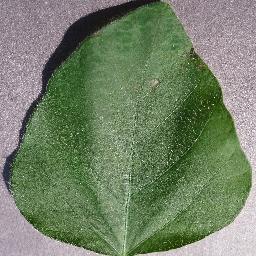
Label: Soybean___healthy